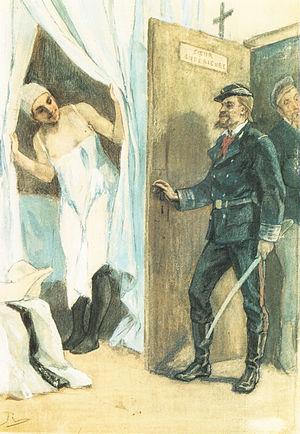
En droit français, la perquisition est la recherche d'éléments de preuve d'une infraction au domicile d'une personne physique ou dans les locaux d'une personne morale.